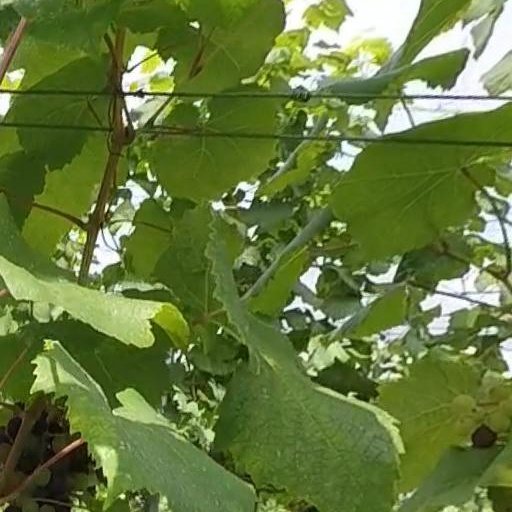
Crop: grape